Inseparables (2016 film)

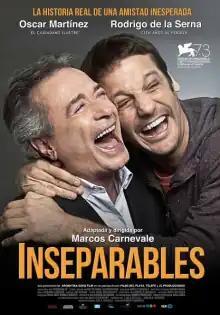
Poster

Inseparables is a 2016 Argentinian comedy drama film directed by Marcos Carnevale. It is a remake of the 2011 French film "Intouchables". The film stars Oscar Martínez and Rodrigo De La Serna.